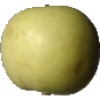
Label: Apple Golden 3